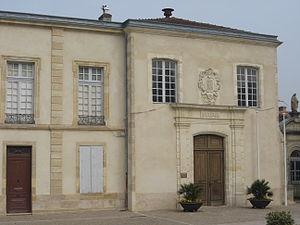
Façade de la mairie de Verdelais
Verdelais est une commune du Sud-Ouest de la France, située dans le département de la Gironde, en région Nouvelle-Aquitaine.